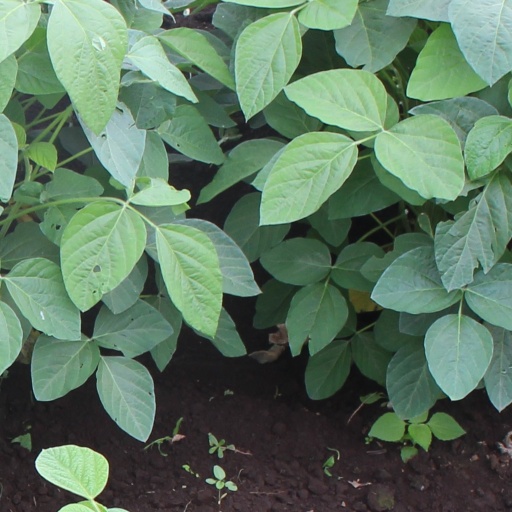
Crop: soybean